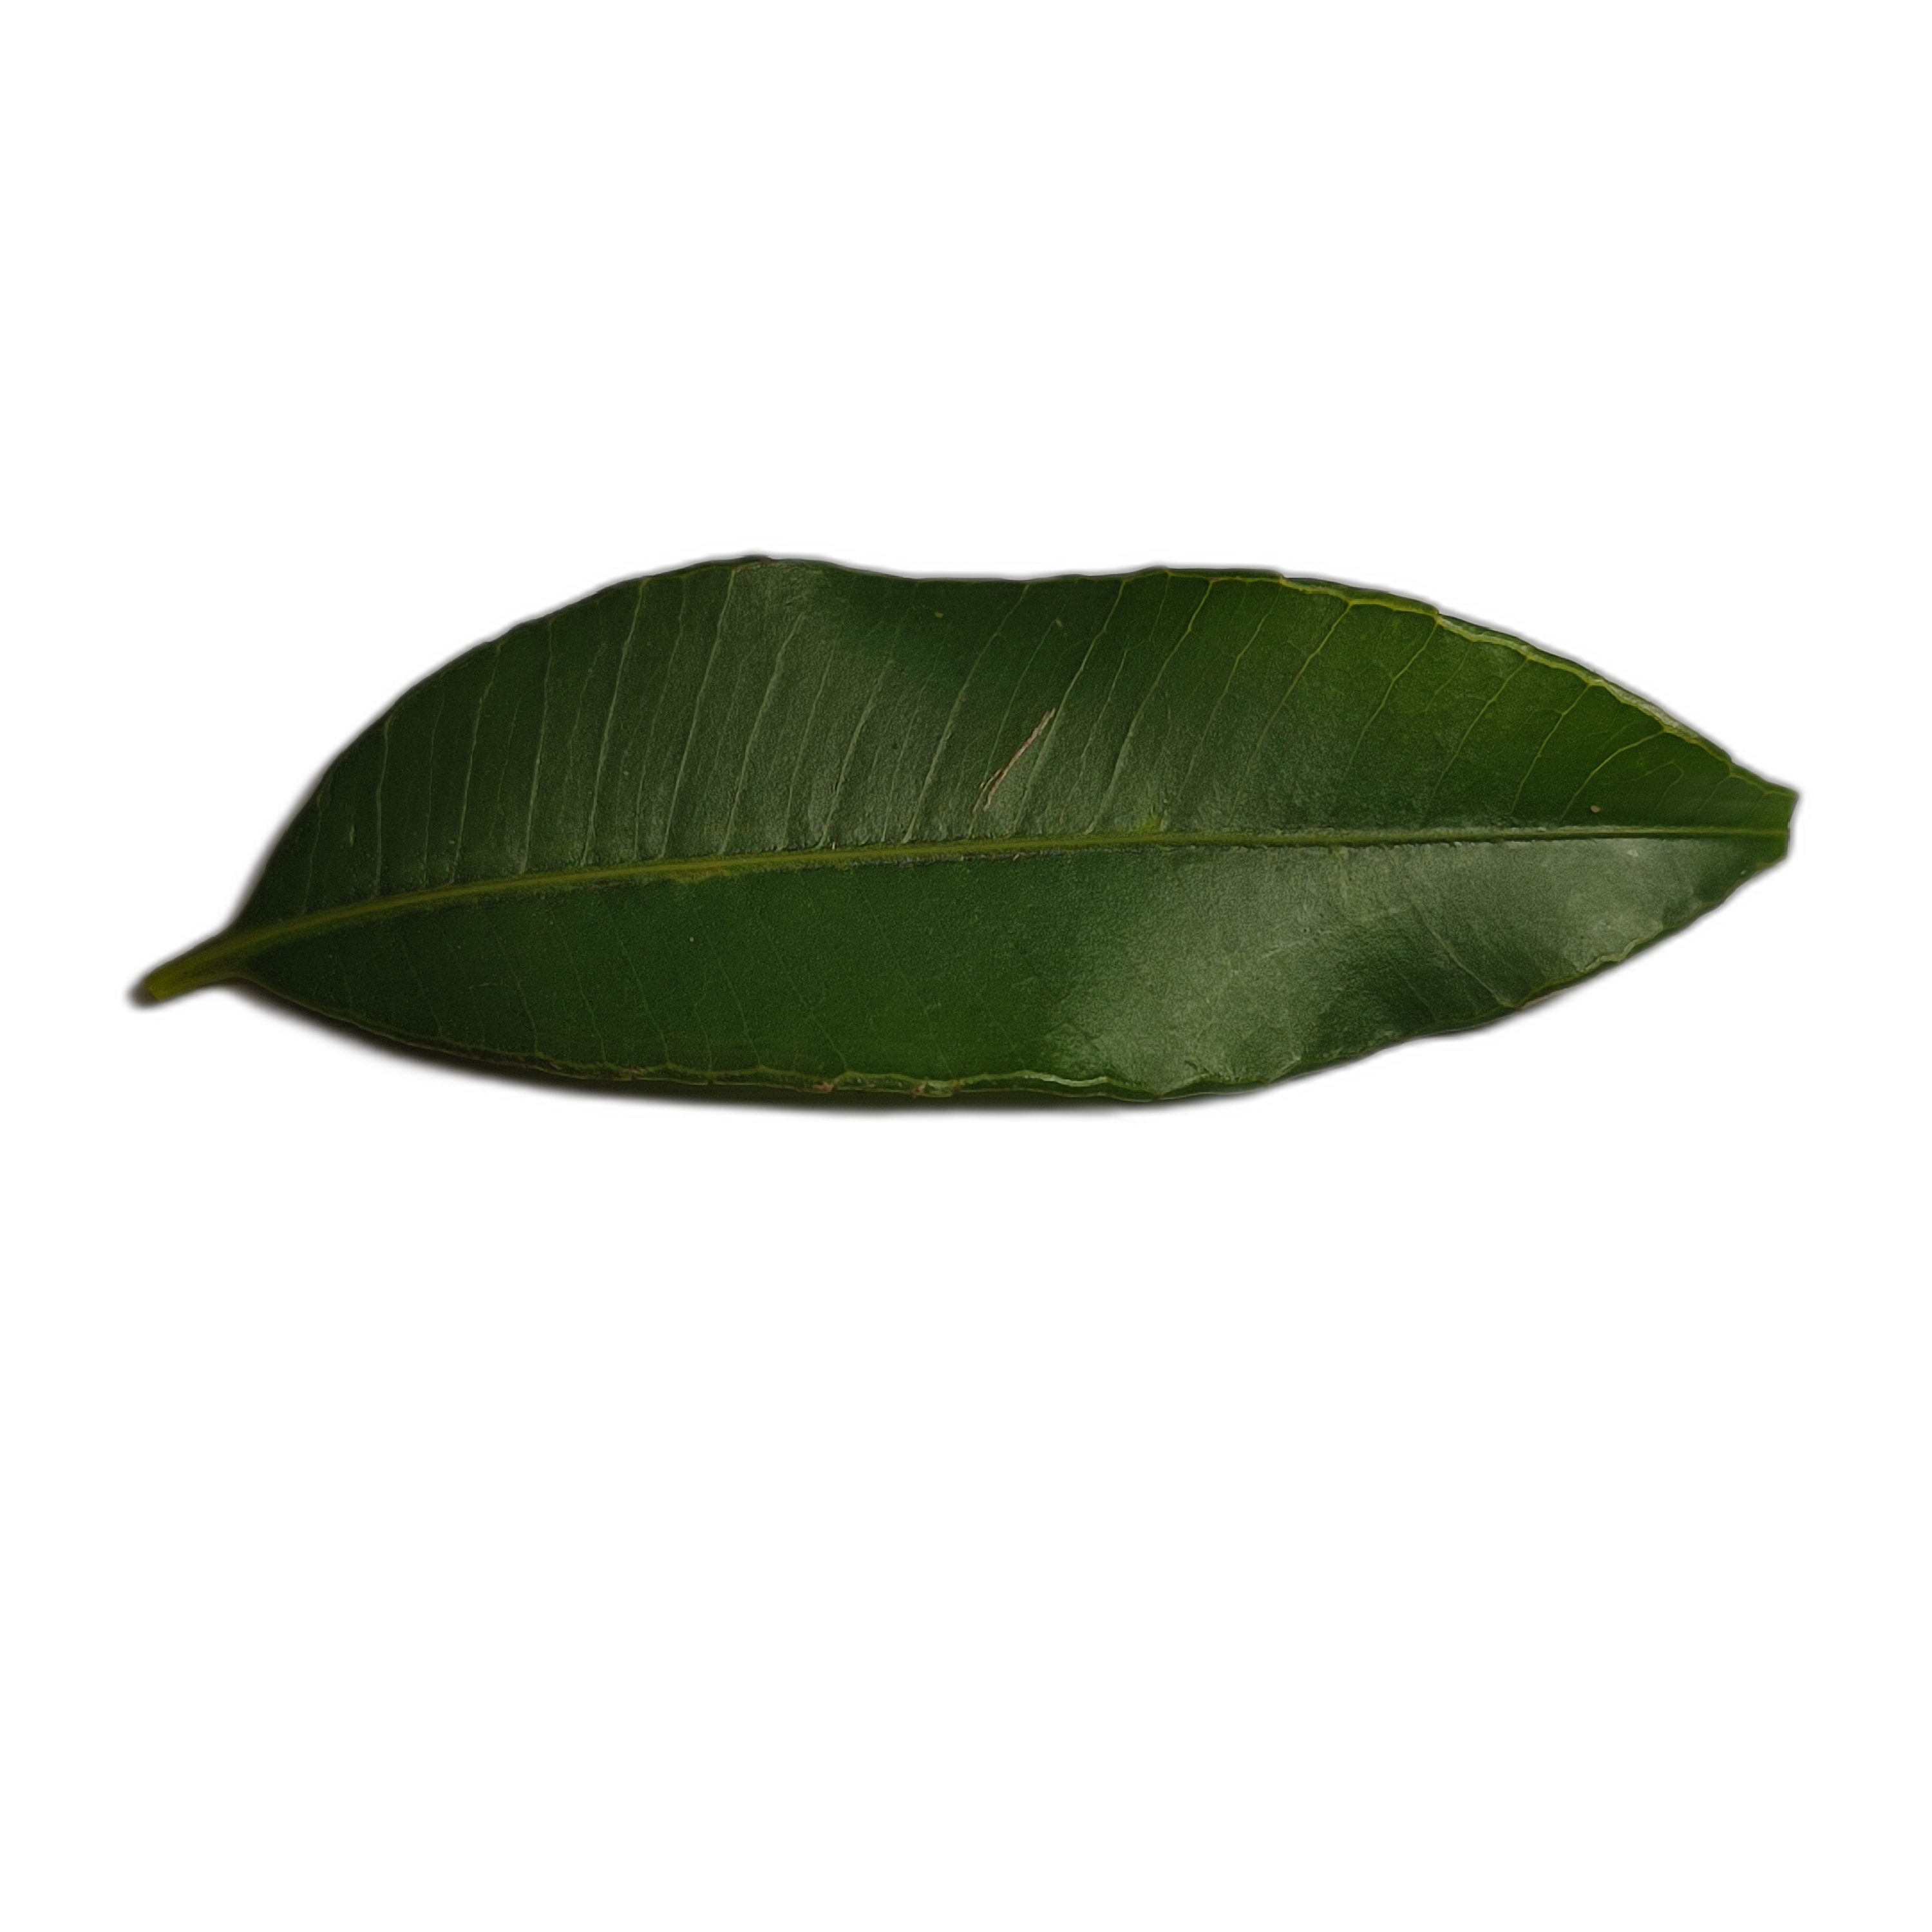
Label: healthy